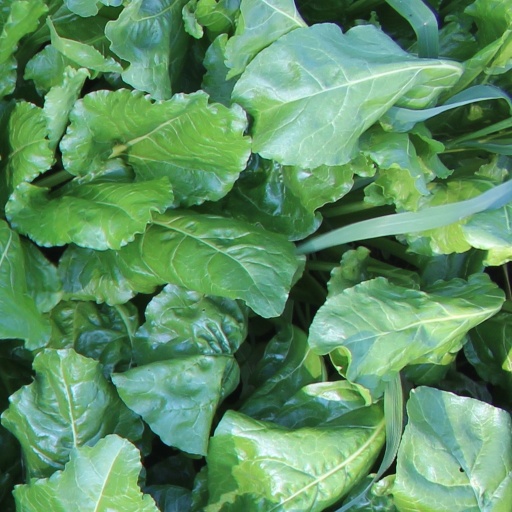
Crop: sugar beet